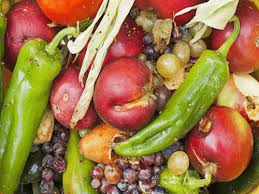
Label: trash